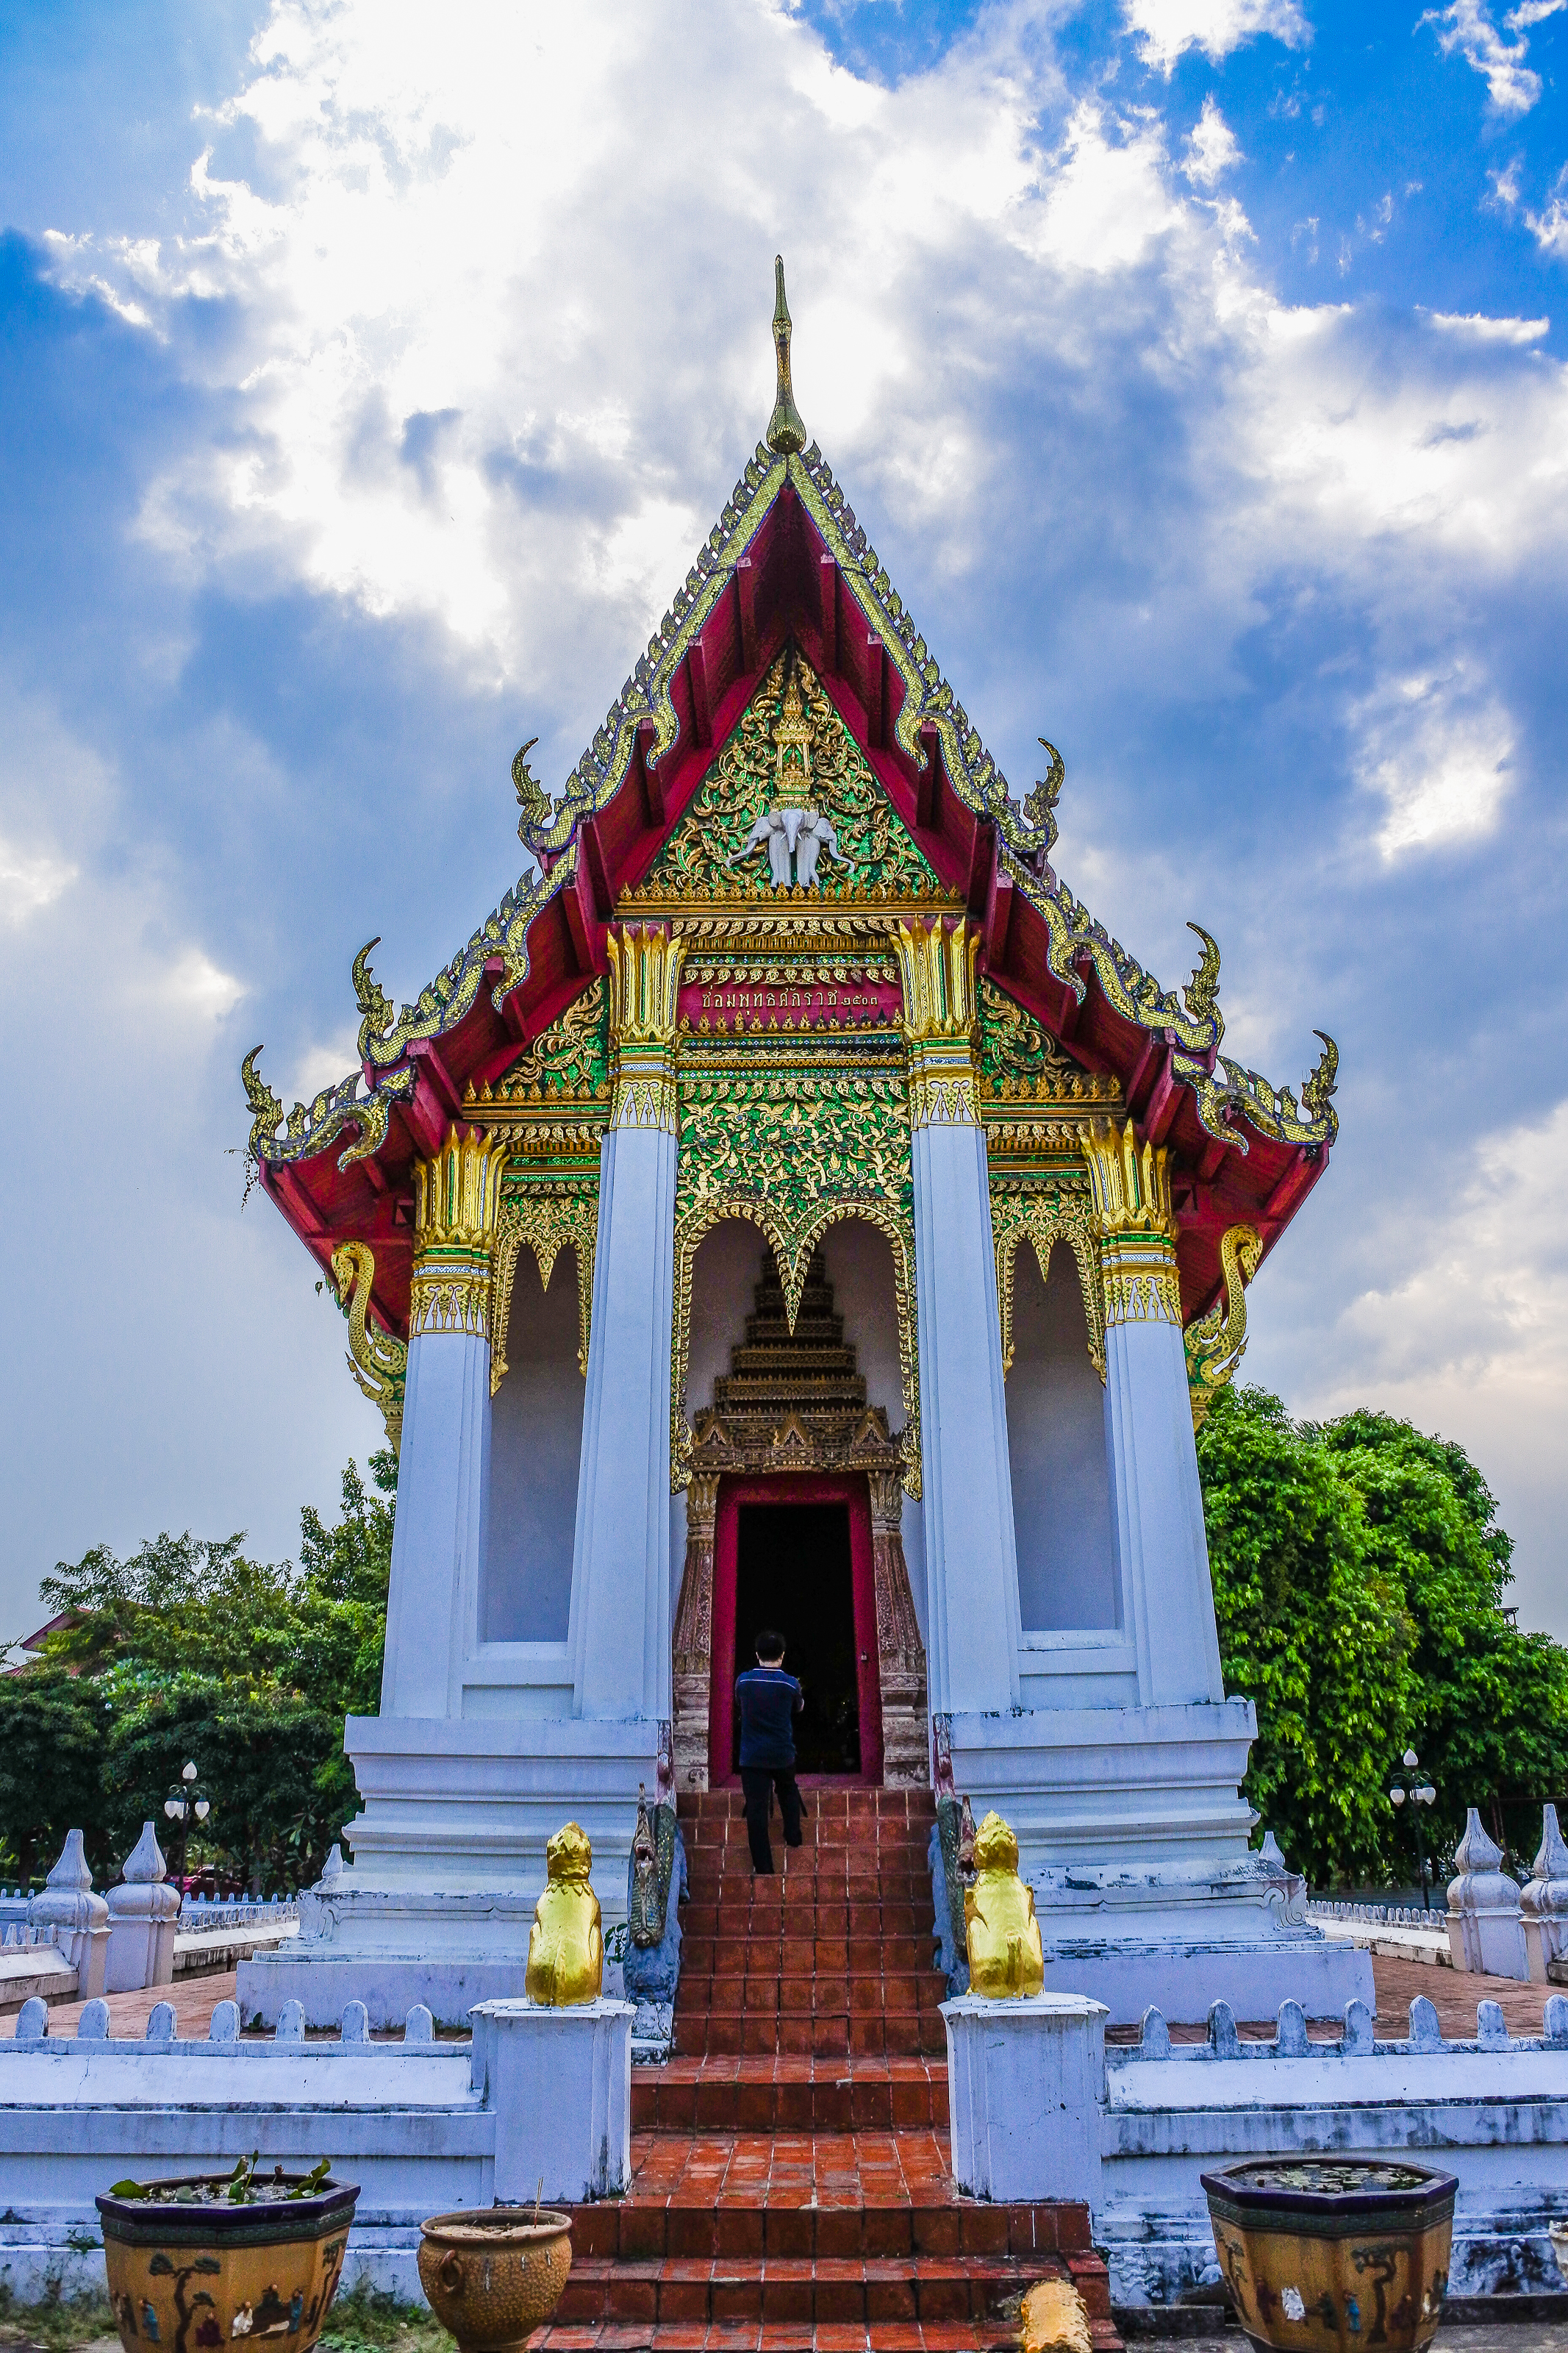
pond, art, texture, hall, historical, lotus, thai, water, religion, attraction, library, pavilion, wooden, thailand, temple, style, landmark, travel, decoration, architecture, place of worship, building, wat, shrine, sky, historic site, hindu temple, chinese architecture, facade, tourist attraction, tourism